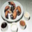
Label: cra